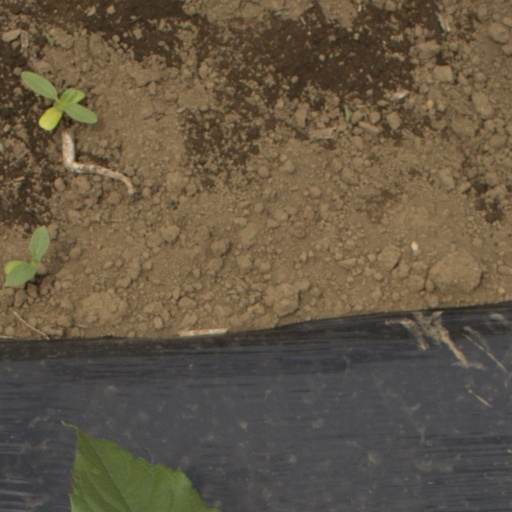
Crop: Jerusalem artichoke